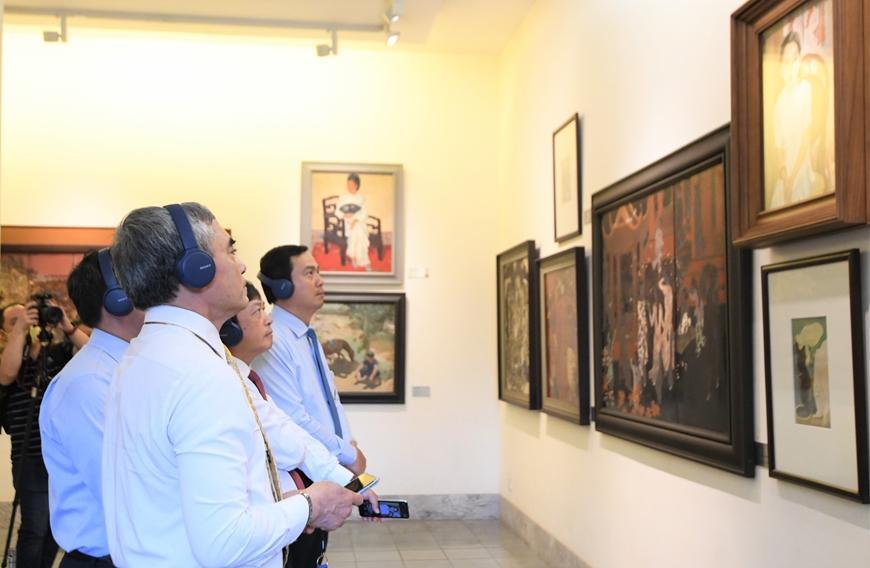
những người đàn ông đang ngắm những bức tranh ở trên tường